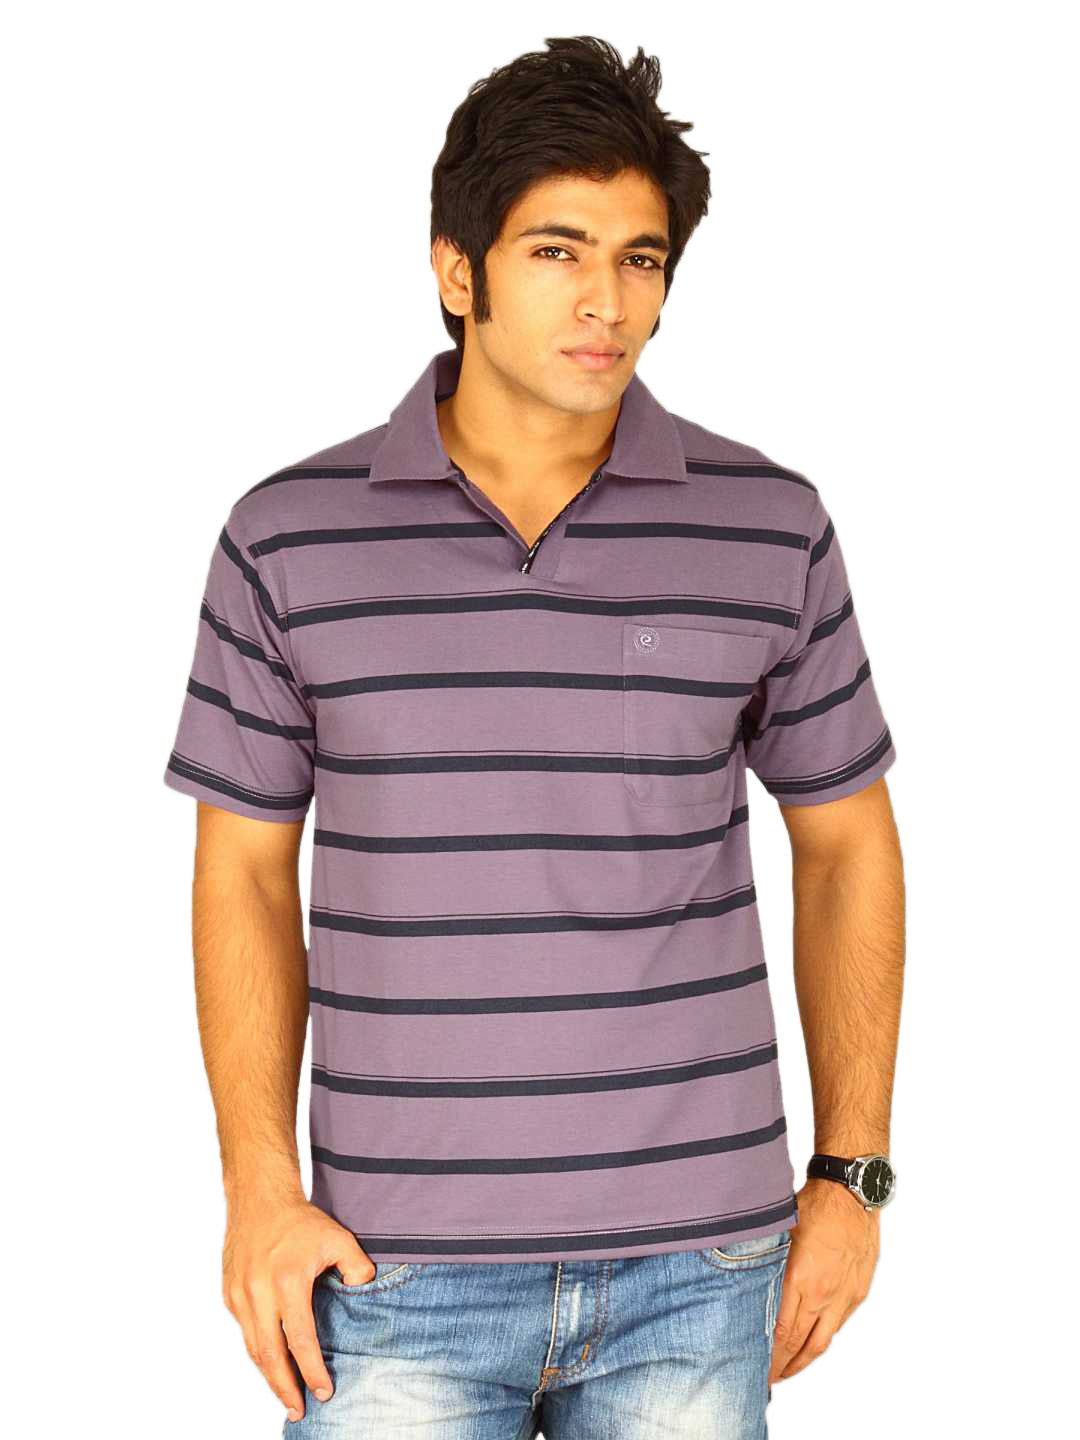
Classic Polo Men's Purple Black Stripe T-shirt
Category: Apparel / Topwear / Tshirts
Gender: Men
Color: Purple
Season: Summer 2011
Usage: Casual